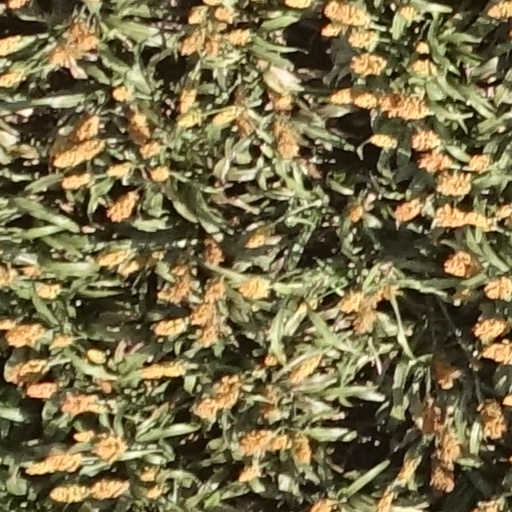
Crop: sorghum